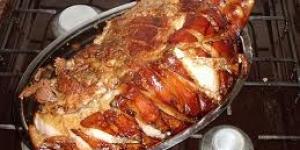
pata de cerdo al horno